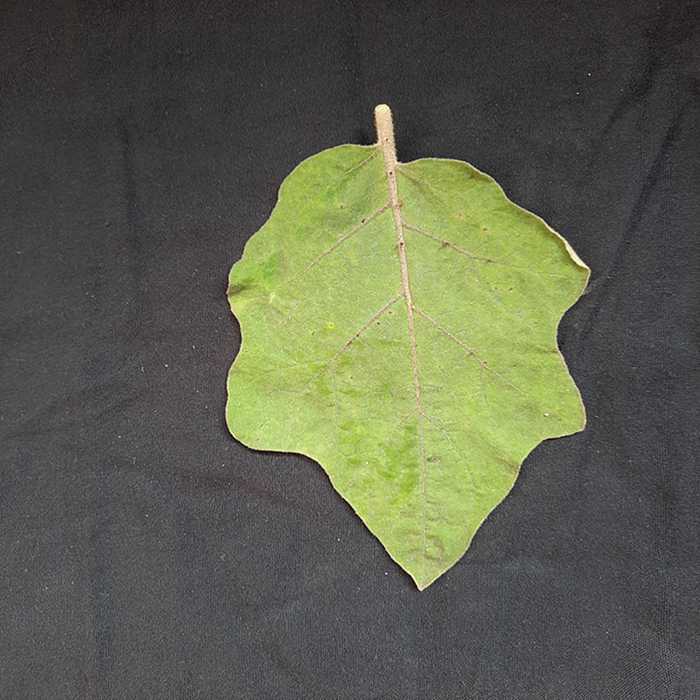
Plant: Eggplant
Label: Eggplant fresh leaf